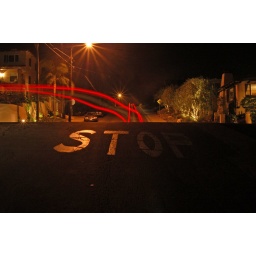
A car cruises through a stop sign in the hills of San Diego, CA.